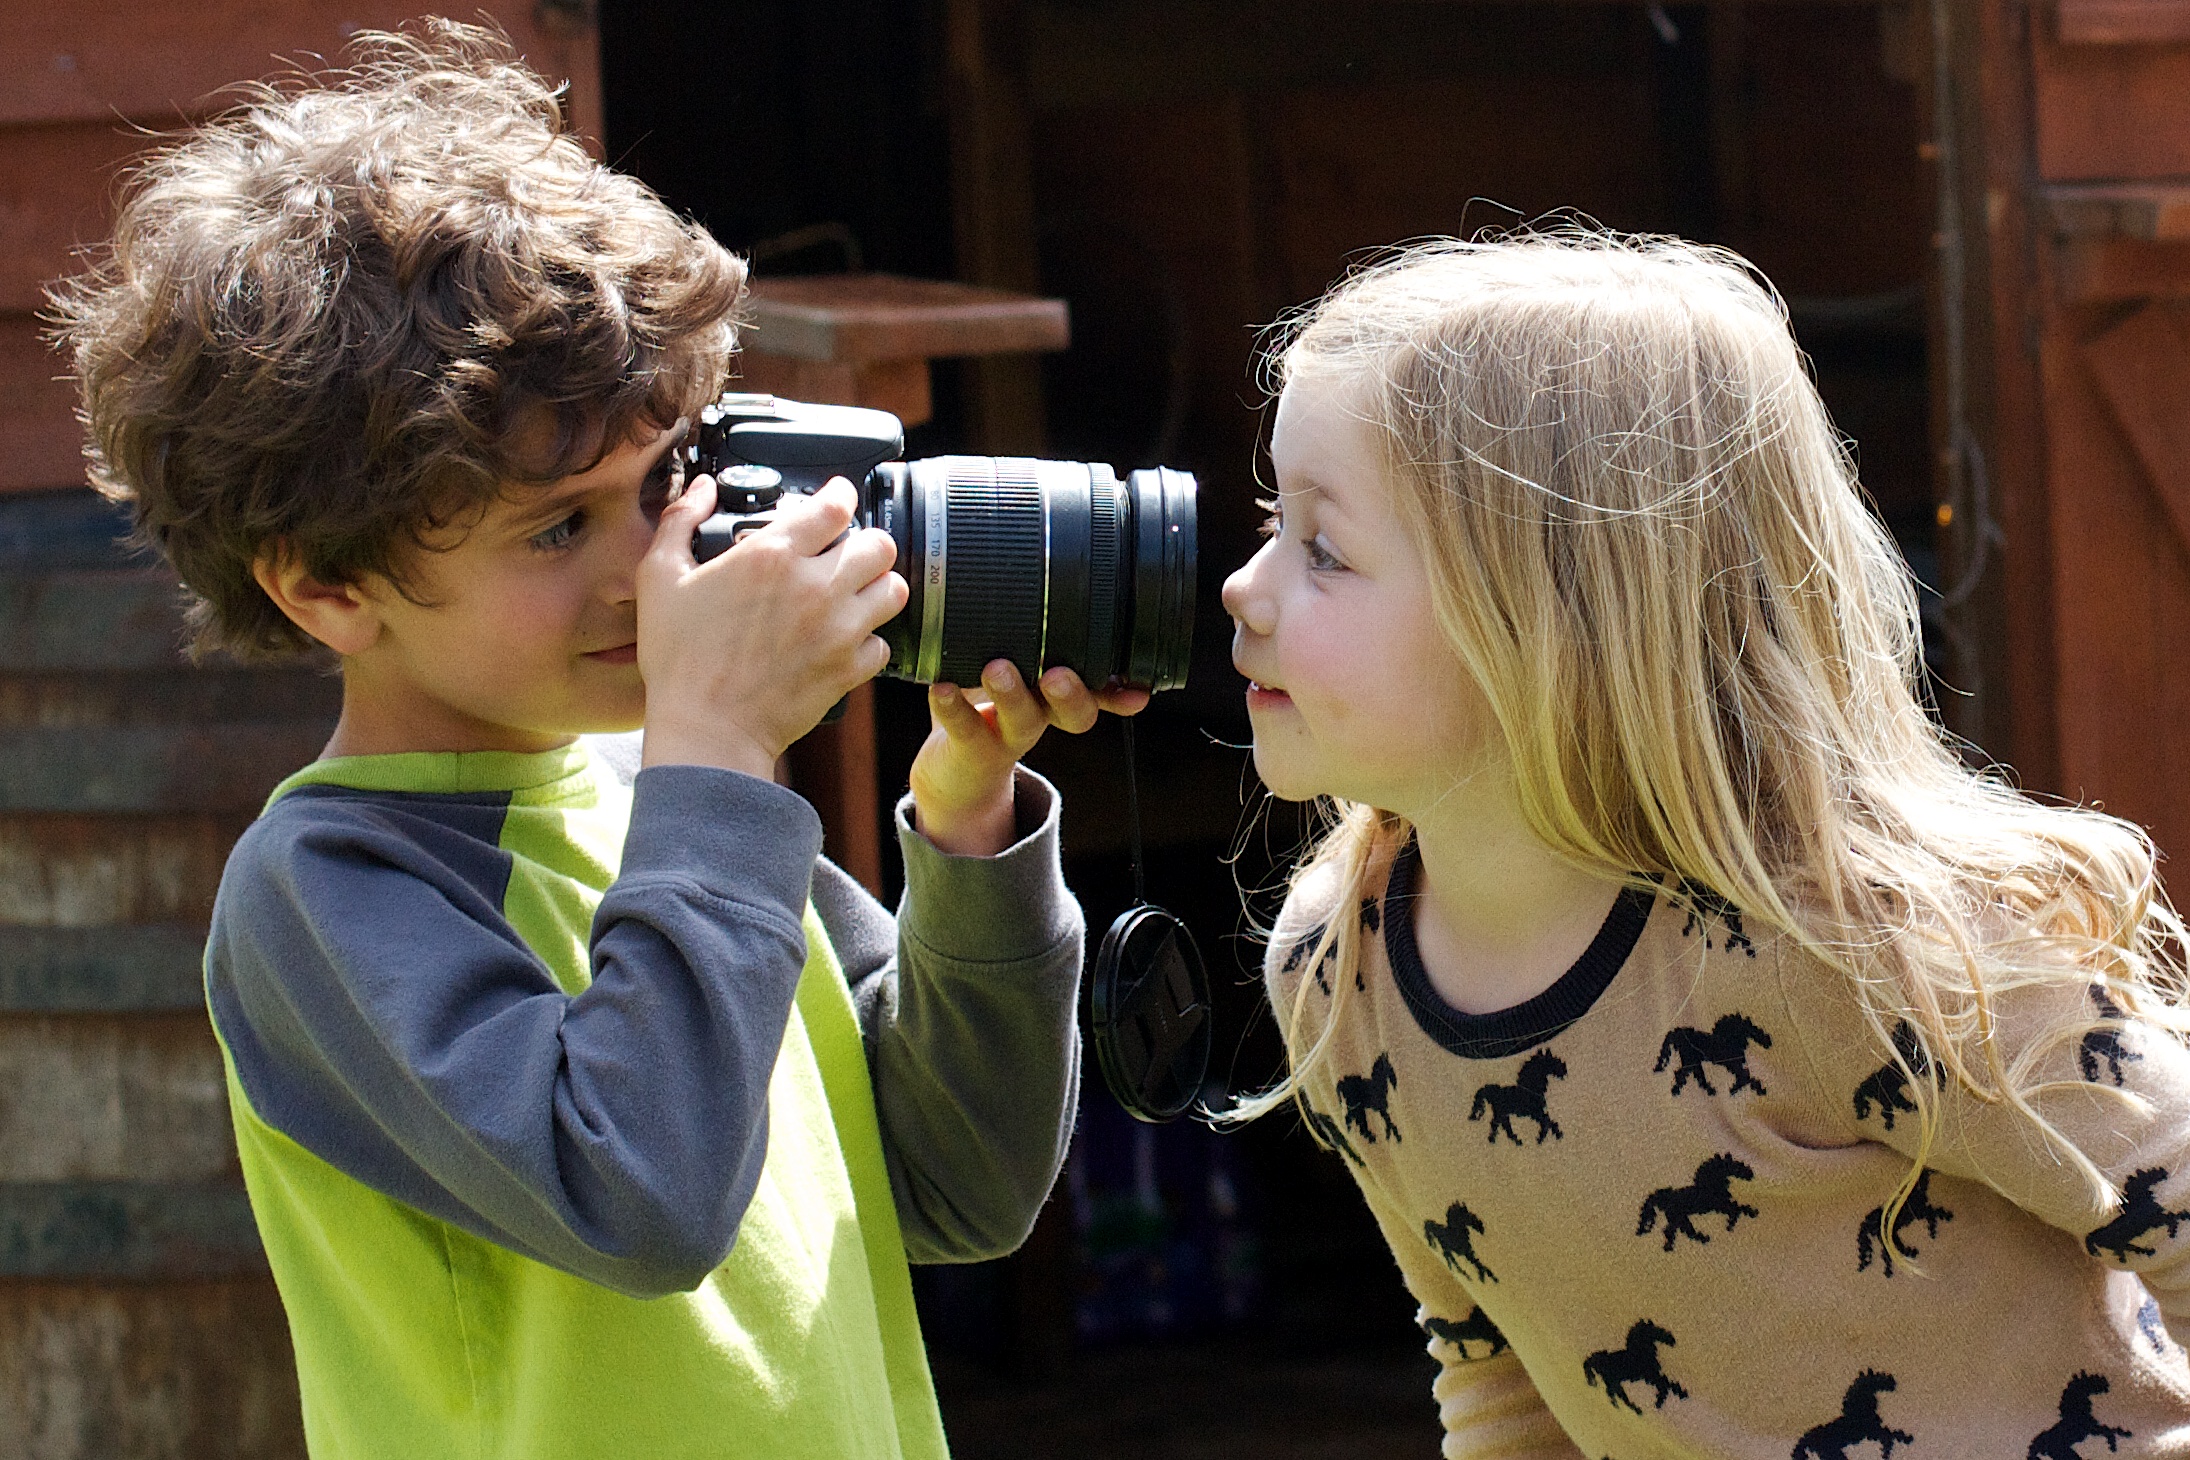
camera, photography, spring, child, fashion, kids, singing, costume, 2014365